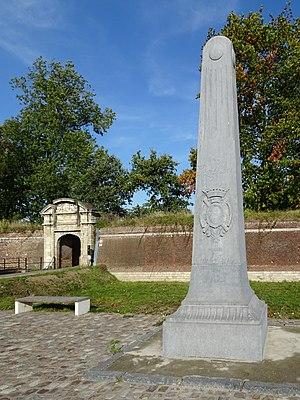
Le siège de Lille a lieu durant la guerre de Succession d'Espagne : les armées Impériales prennent la ville française après un siège inhabituellement long et au prix de pertes considérables. La route de Paris est désormais ouverte à l'invasion, mais la nécessité de consolider les conquêtes en Flandre et l'imminence de l'hiver imposent de reporter la suite des opérations au printemps 1709.